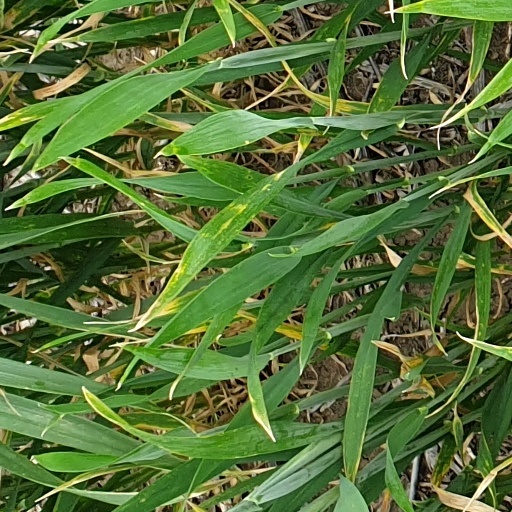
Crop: wheat